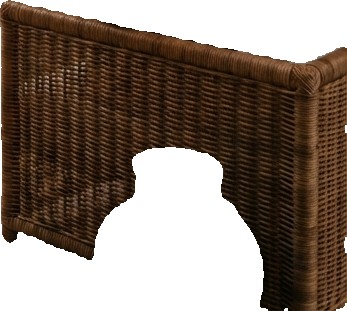
Surface category: sofa